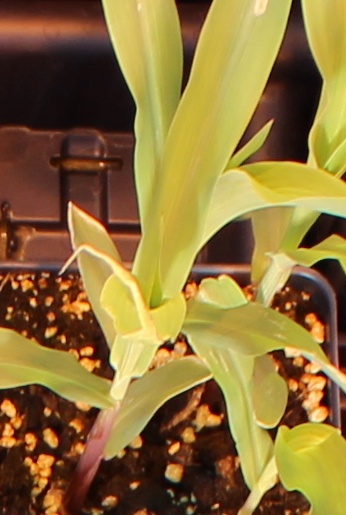
Label: Corn